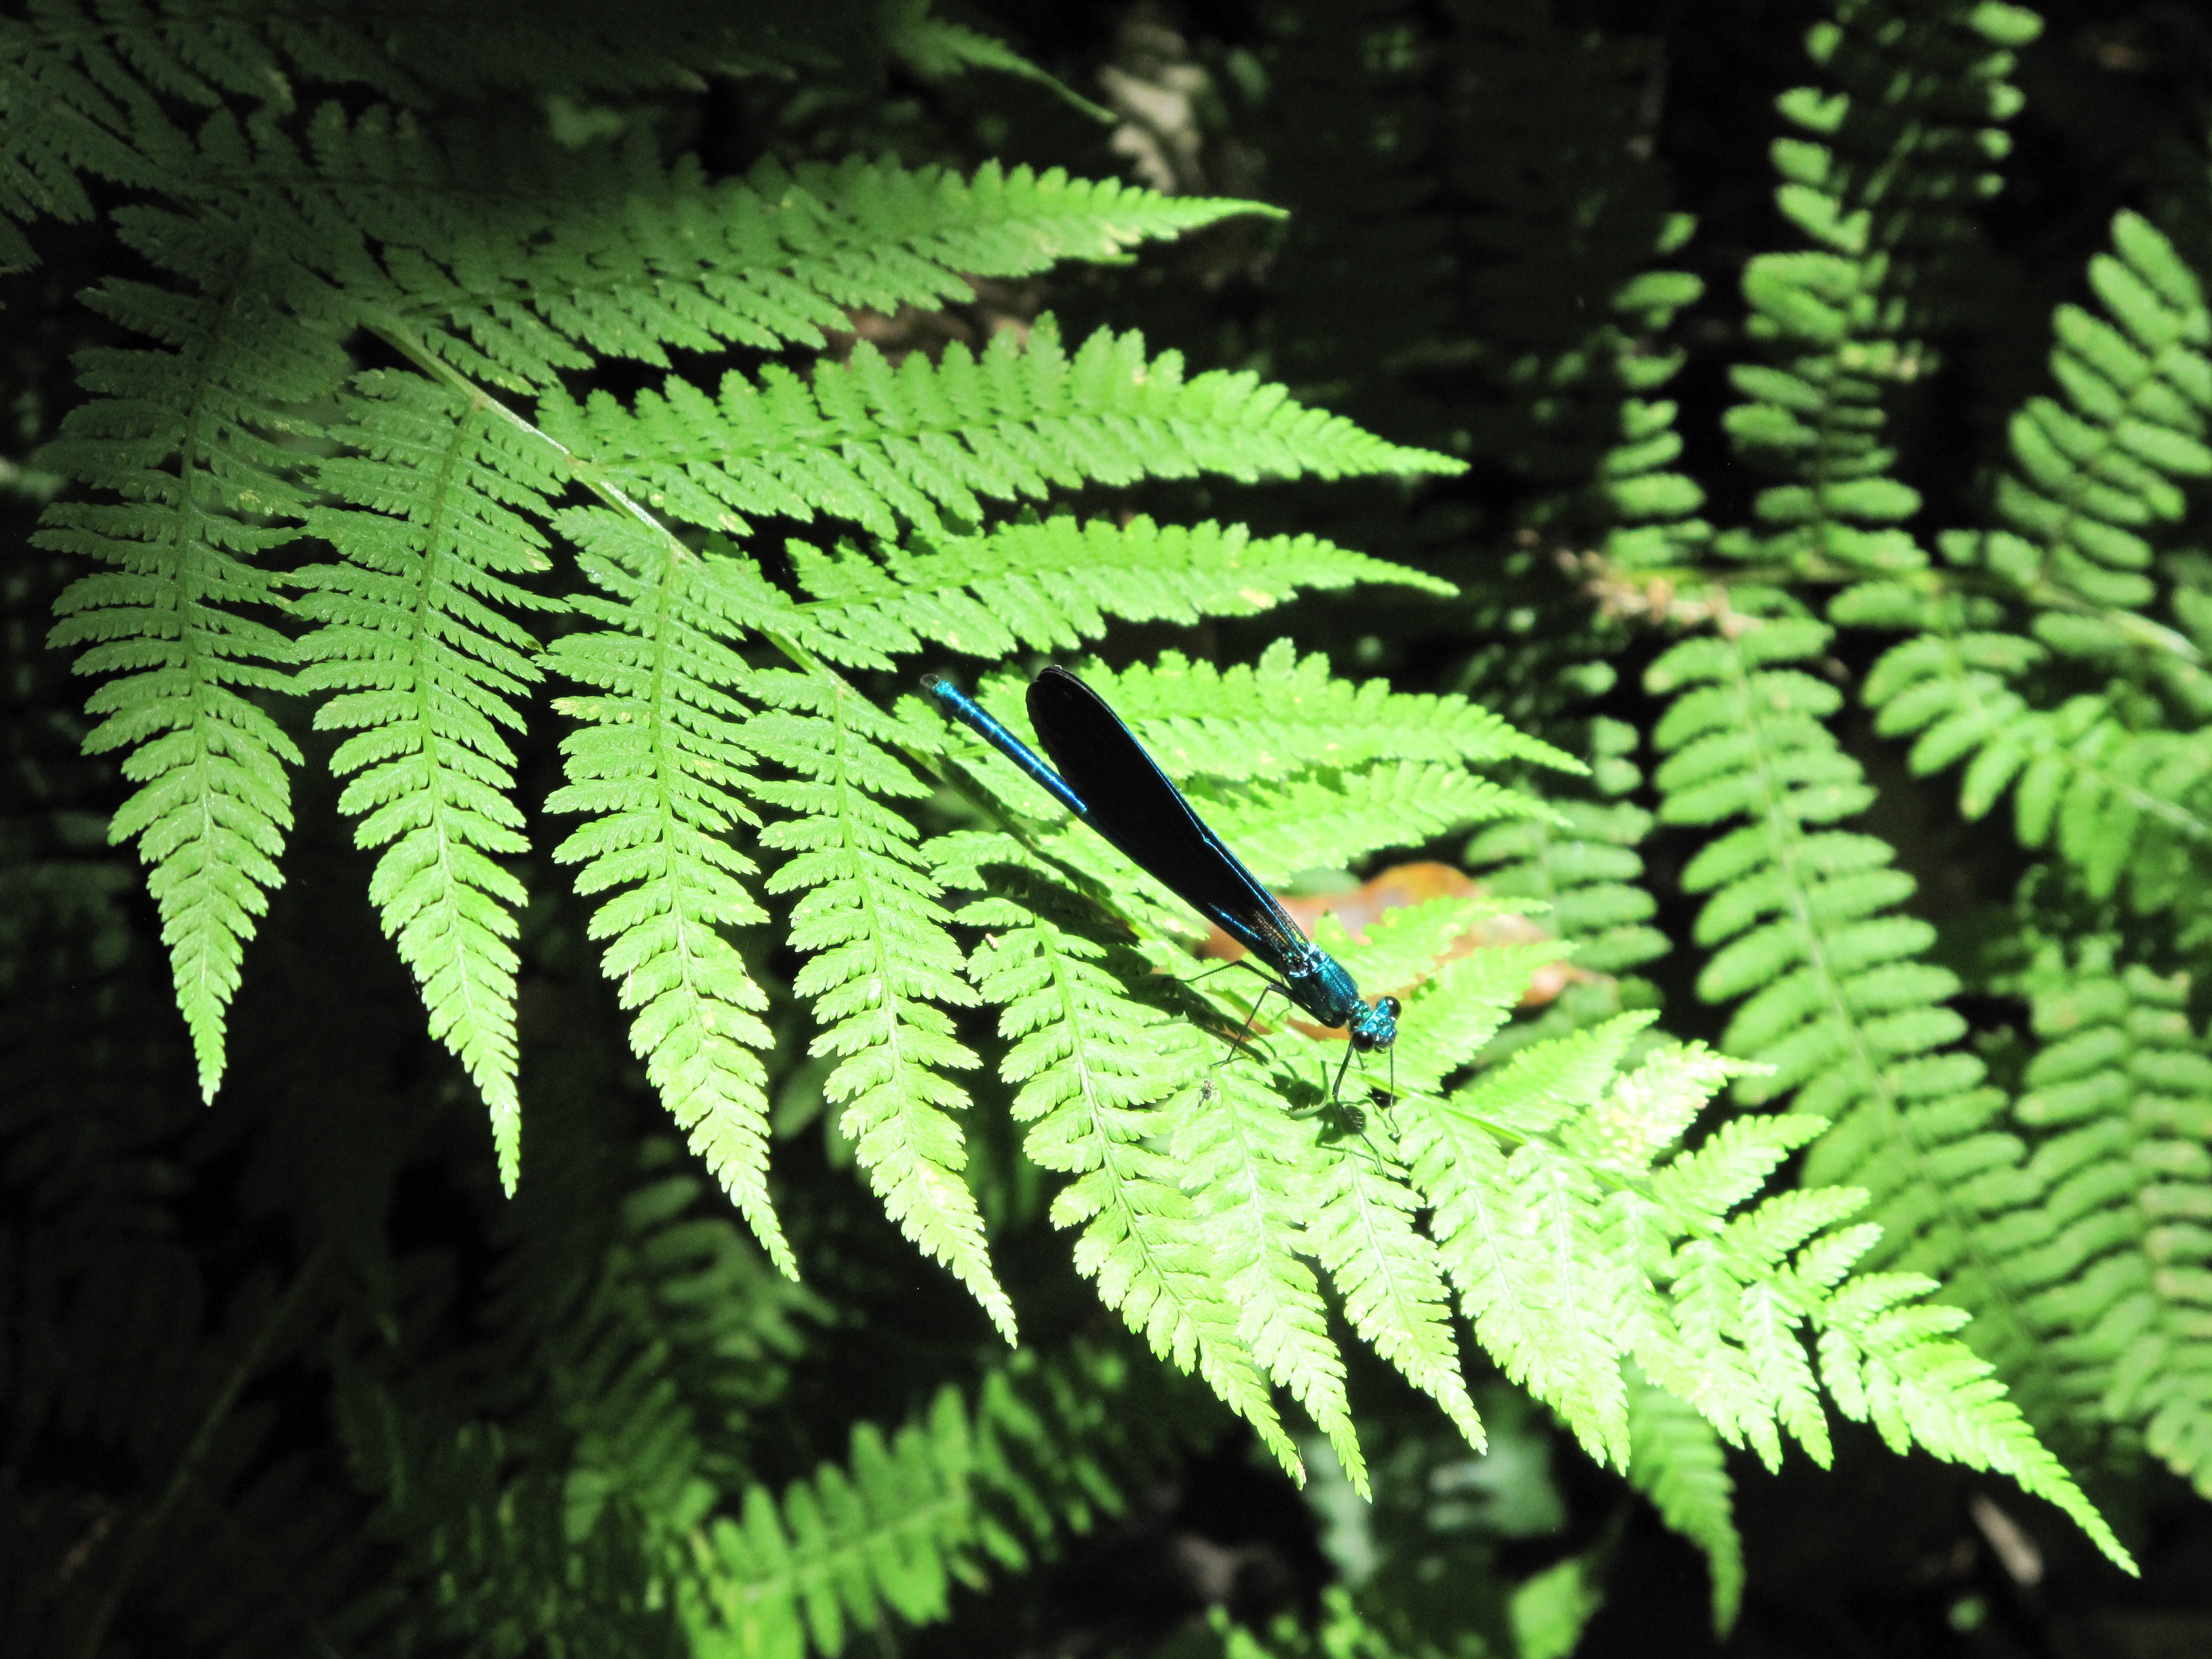
tree, nature, forest, branch, plant, leaf, flower, green, jungle, botany, butterfly, fir, flora, fauna, fern, spruce, rainforest, dragonfly, ferns, pyrenees, macro photography, plant stem, woody plant, land plant, ferns and horsetails, vascular plant, ostrich fern